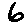
Label: 6